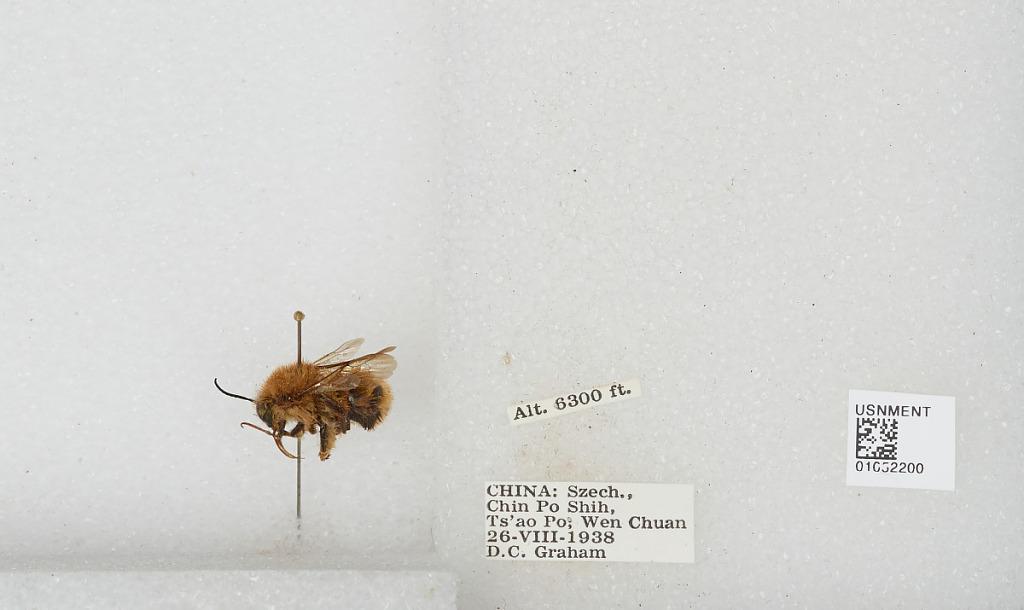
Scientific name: Bombus sp.
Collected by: D. Graham
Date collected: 1938-8-26
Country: China
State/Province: Sichuan
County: Wenchuan Xian
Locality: Chin Po Shih, Ts'ao Po